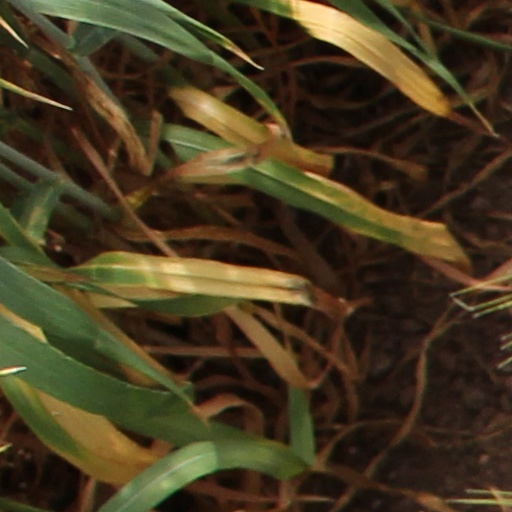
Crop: wheat